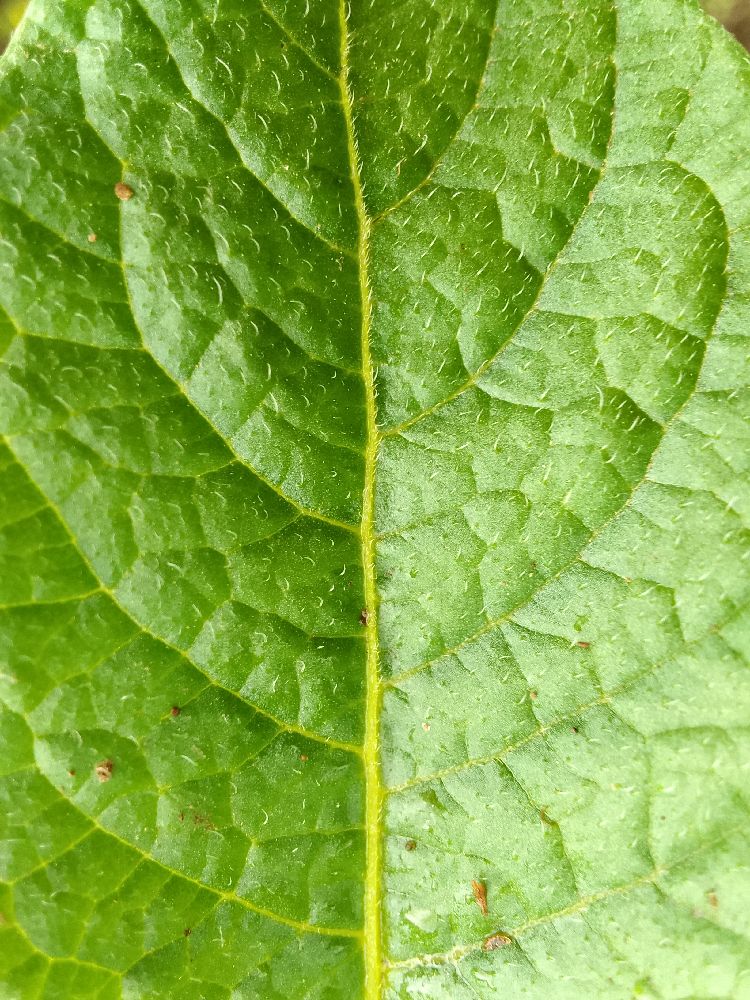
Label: Healthy